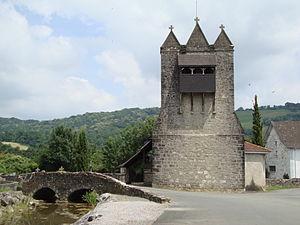
Abense-de-Bas est une ancienne commune française du département des Pyrénées-Atlantiques. En 1842, la commune fusionne avec Viodos pour former la nouvelle commune de Viodos-Abense-de-Bas.
Viodos-Abense-de-Bas est une commune française située dans le département des Pyrénées-Atlantiques, en région Nouvelle-Aquitaine.